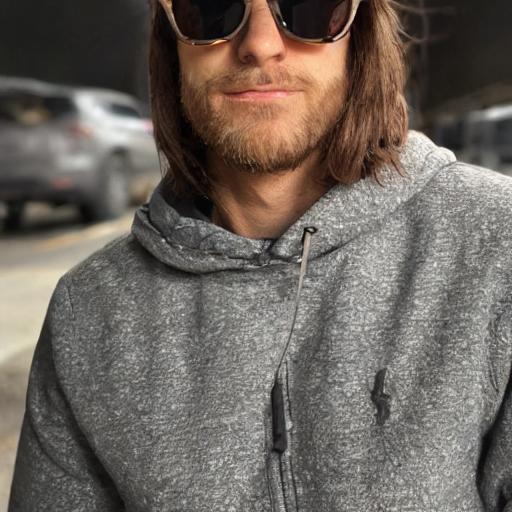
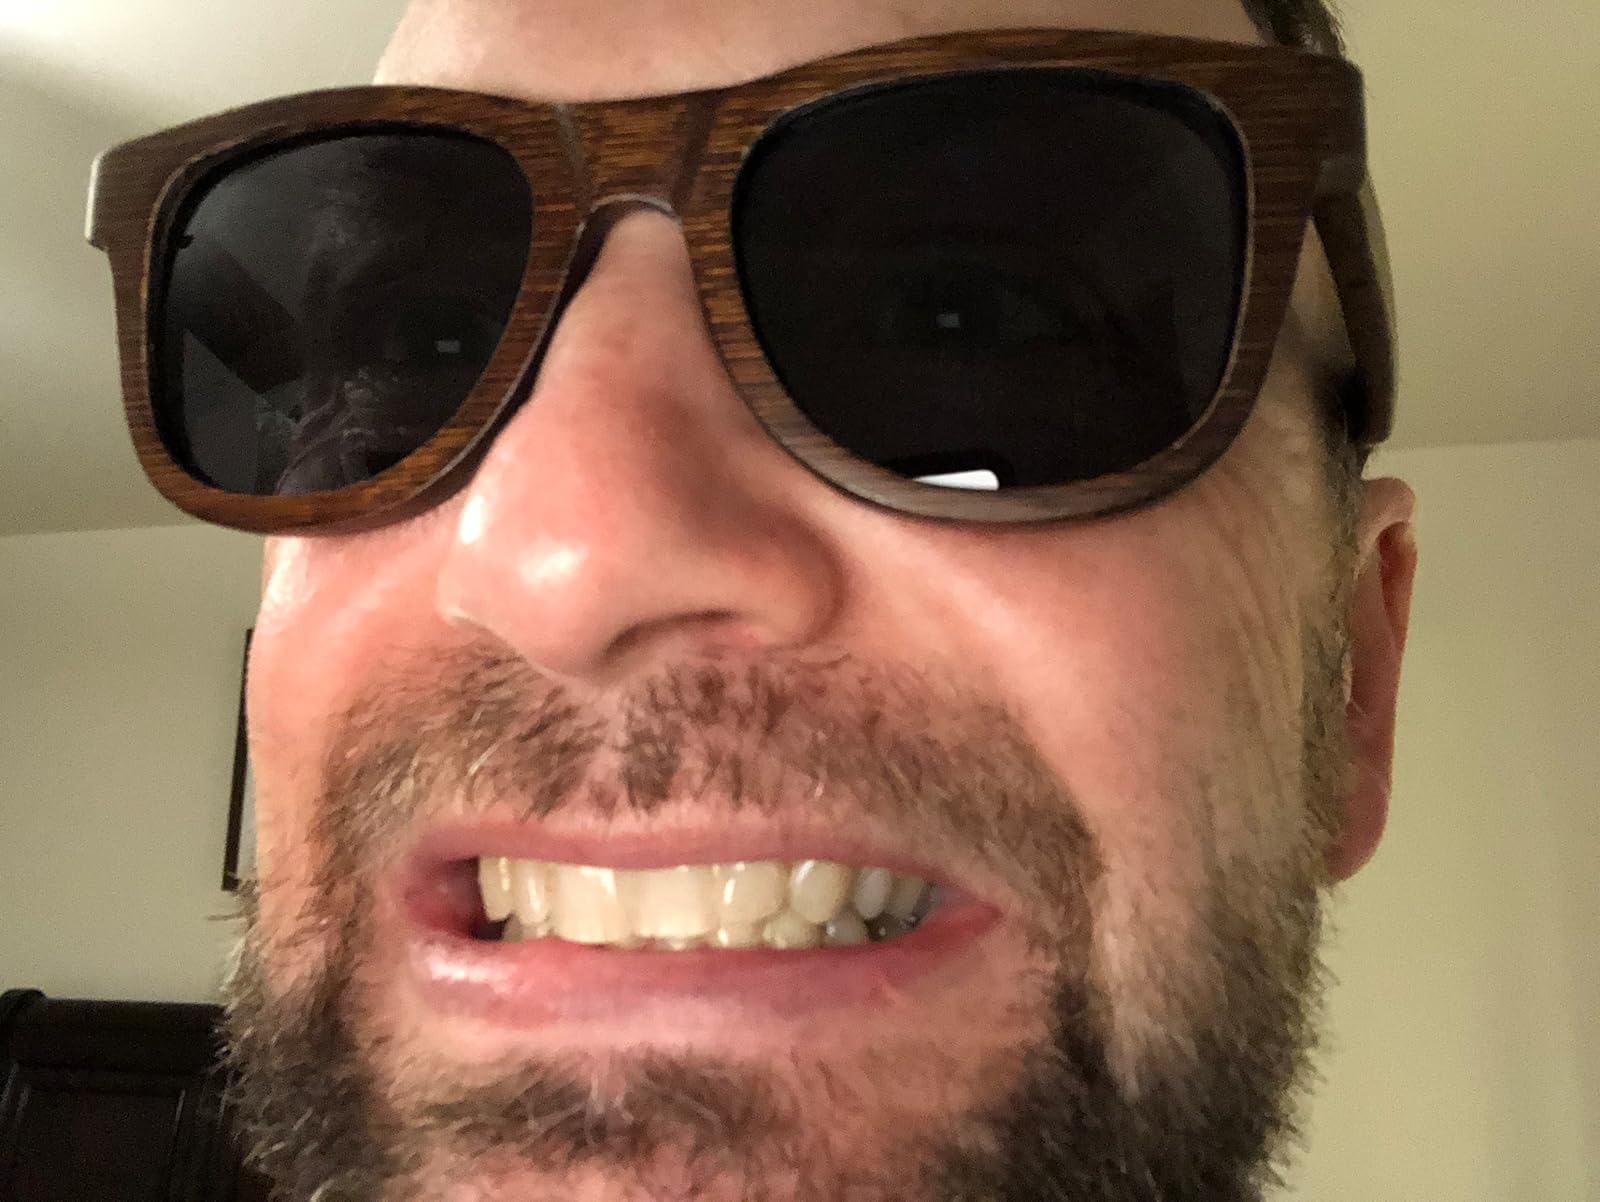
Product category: accessories_sunglasses
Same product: no